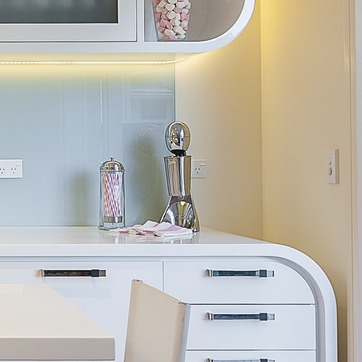
Material: metal